Al Holbert

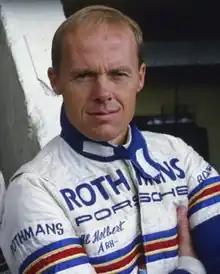

Alvah Robert Holbert (November 11, 1946 – September 30, 1988) was an American automobile racing driver who was a five-time champion of the IMSA Camel GT series and the fifth driver to complete the informal triple Crown of endurance racing. He once held the record with the most IMSA race wins at 50.